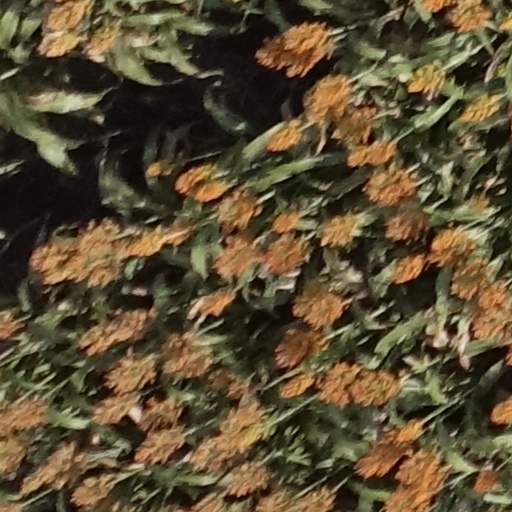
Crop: sorghum